Operation Romeo (film)

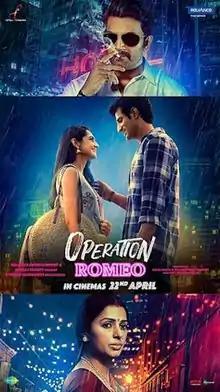
Theatrical release poster

Operation Romeo is a 2022 Indian Hindi-language romantic thriller film directed by Shashant Shah. It is an official remake of the 2019 Malayalam film "Ishq". This film is produced by Shital Bhatia and Neeraj Pandey under the banner of Friday Filmworks and Plan C Studios, the film stars Sidhant Gupta and Vedika Pinto. The supporting cast includes Sharad Kelkar, Bhumika Chawla and Kishor Kadam.